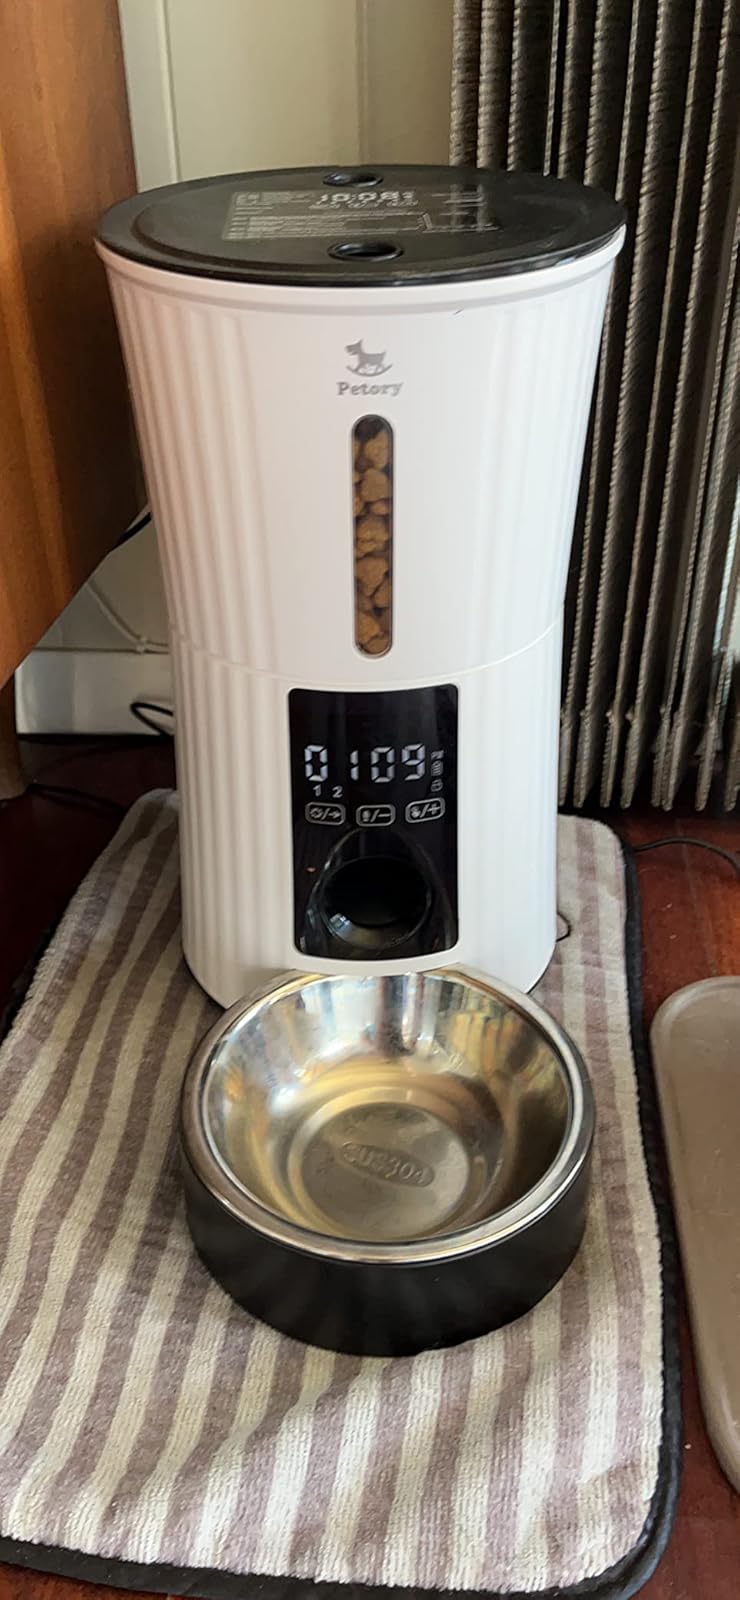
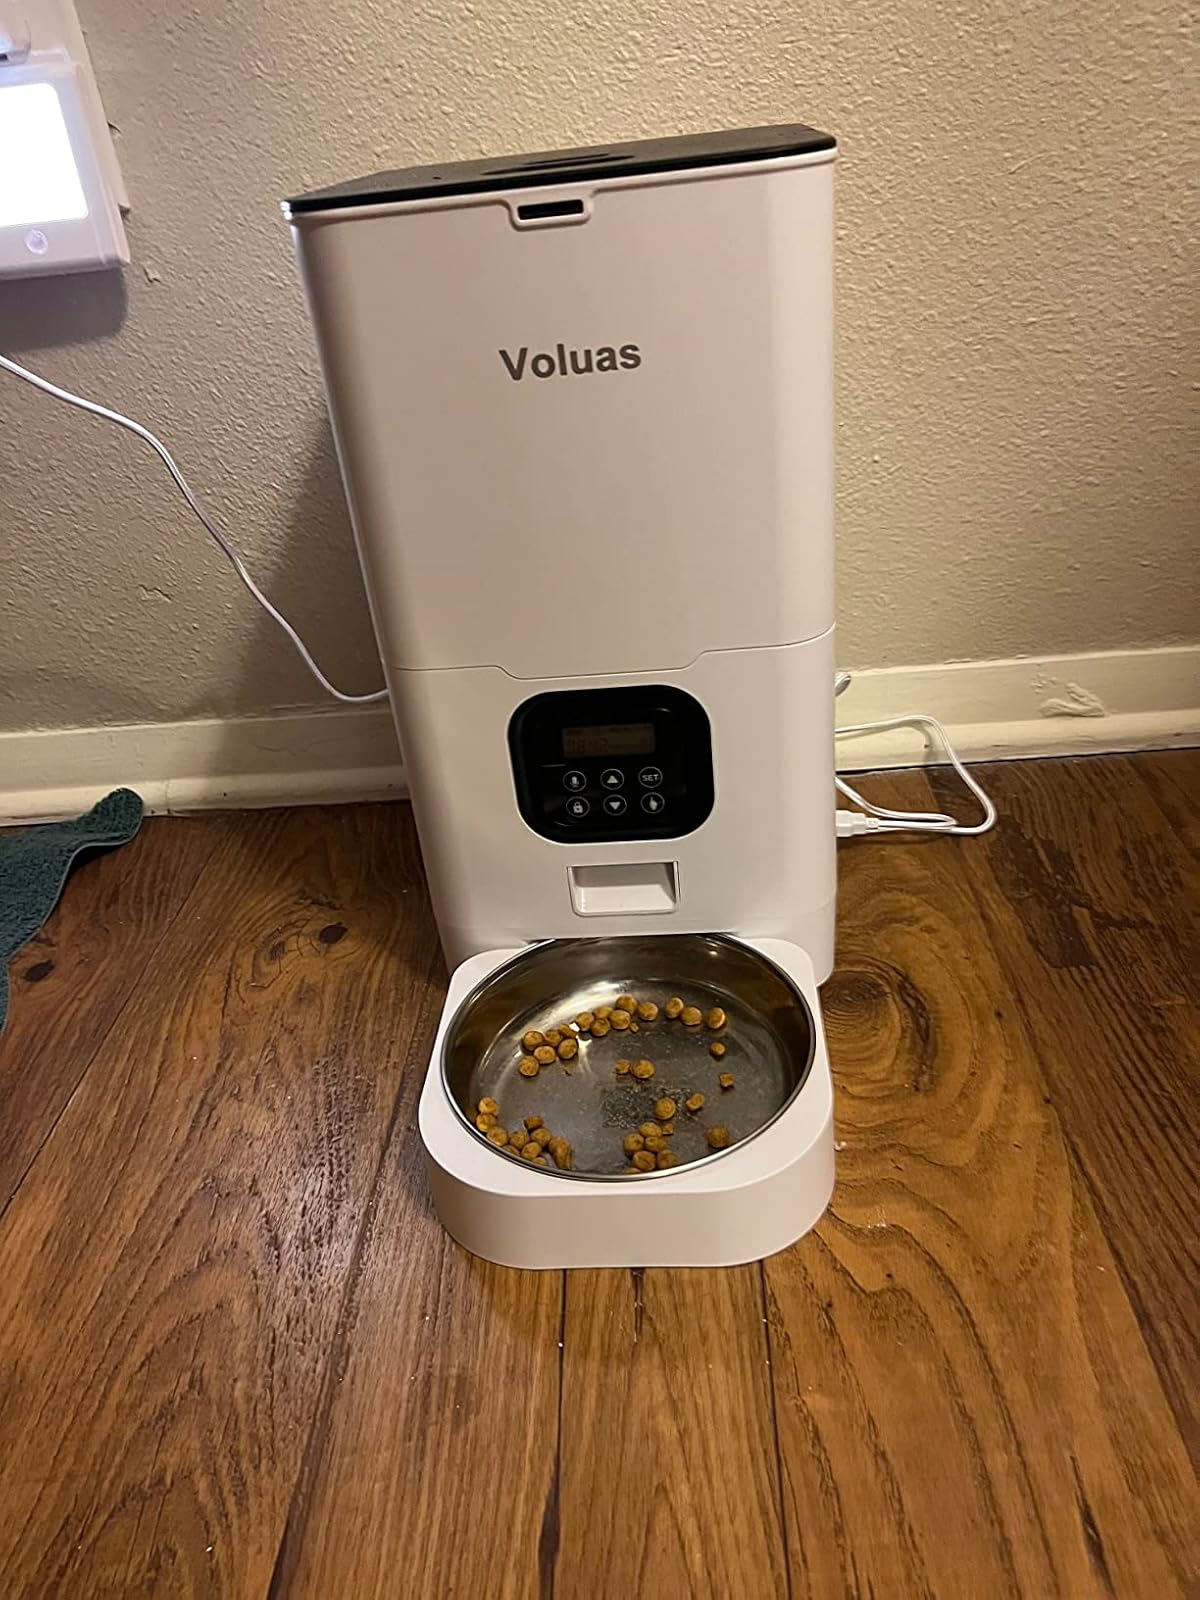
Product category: items_feeder
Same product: no